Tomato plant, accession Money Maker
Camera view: tilt-top (135 deg); turntable rotation: 0 degrees
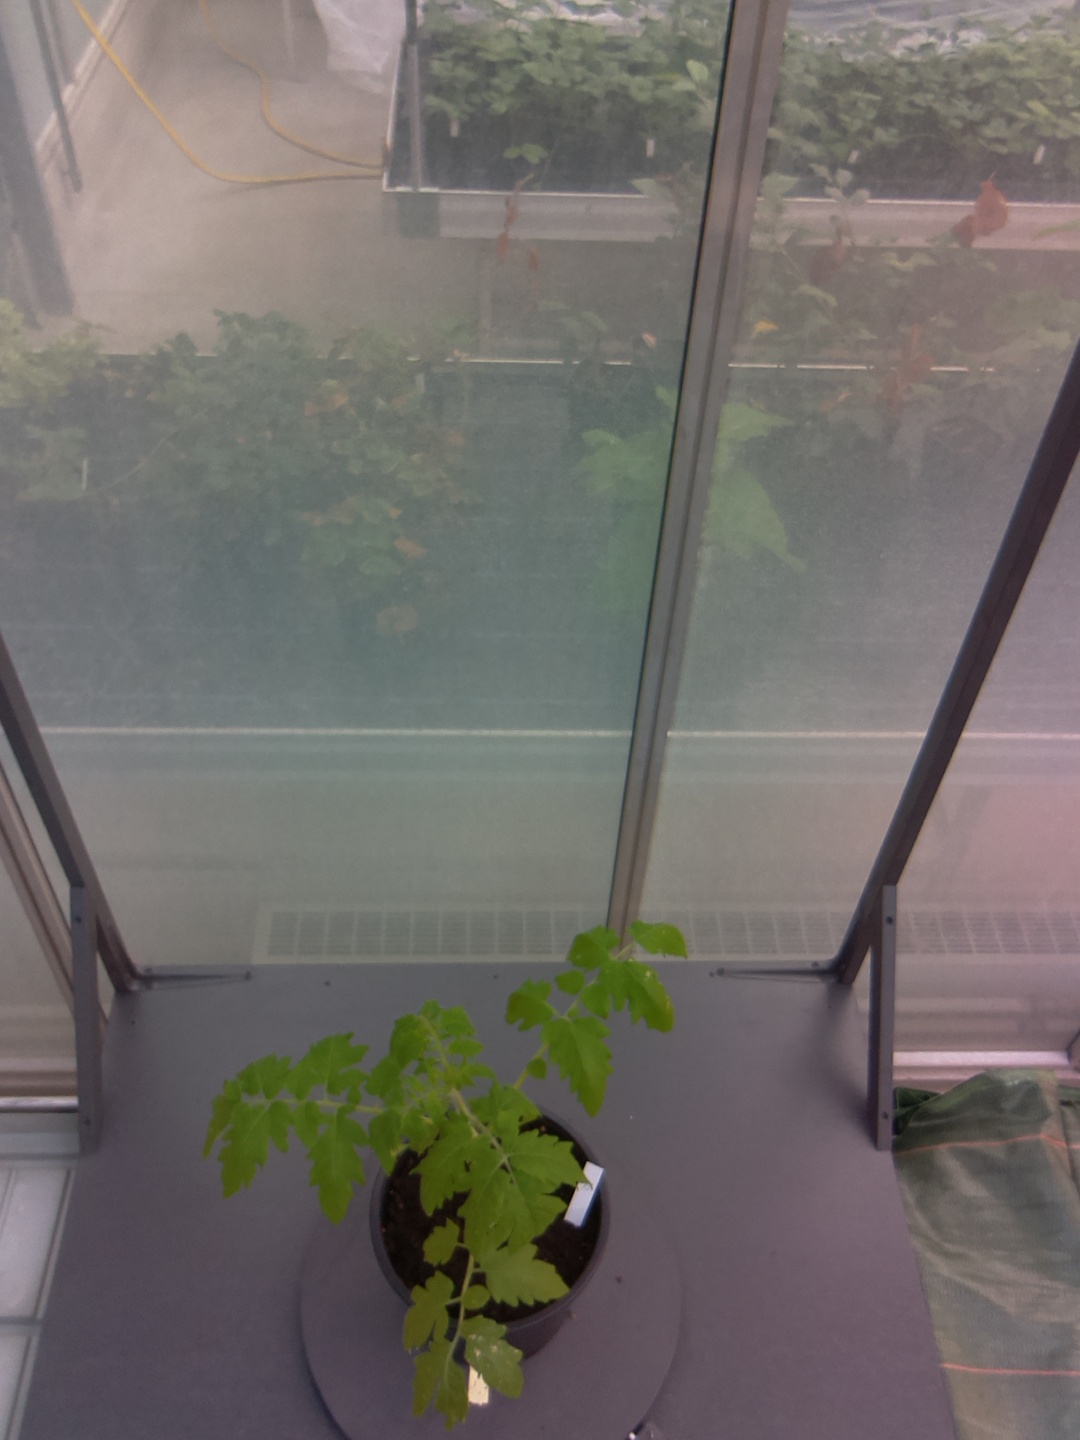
BBCH growth stage 13: 6 of true leaves visible